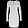
Label: Dress